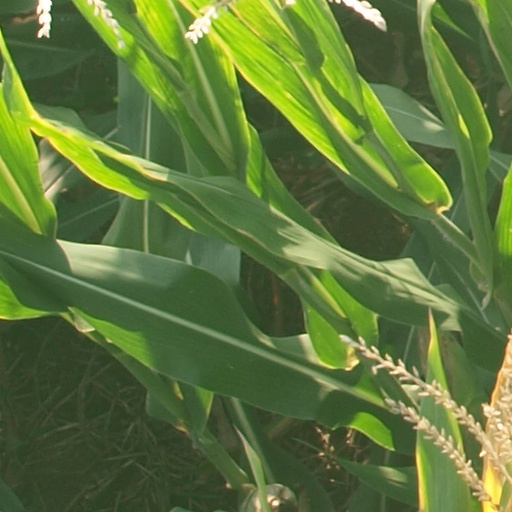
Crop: maize; corn